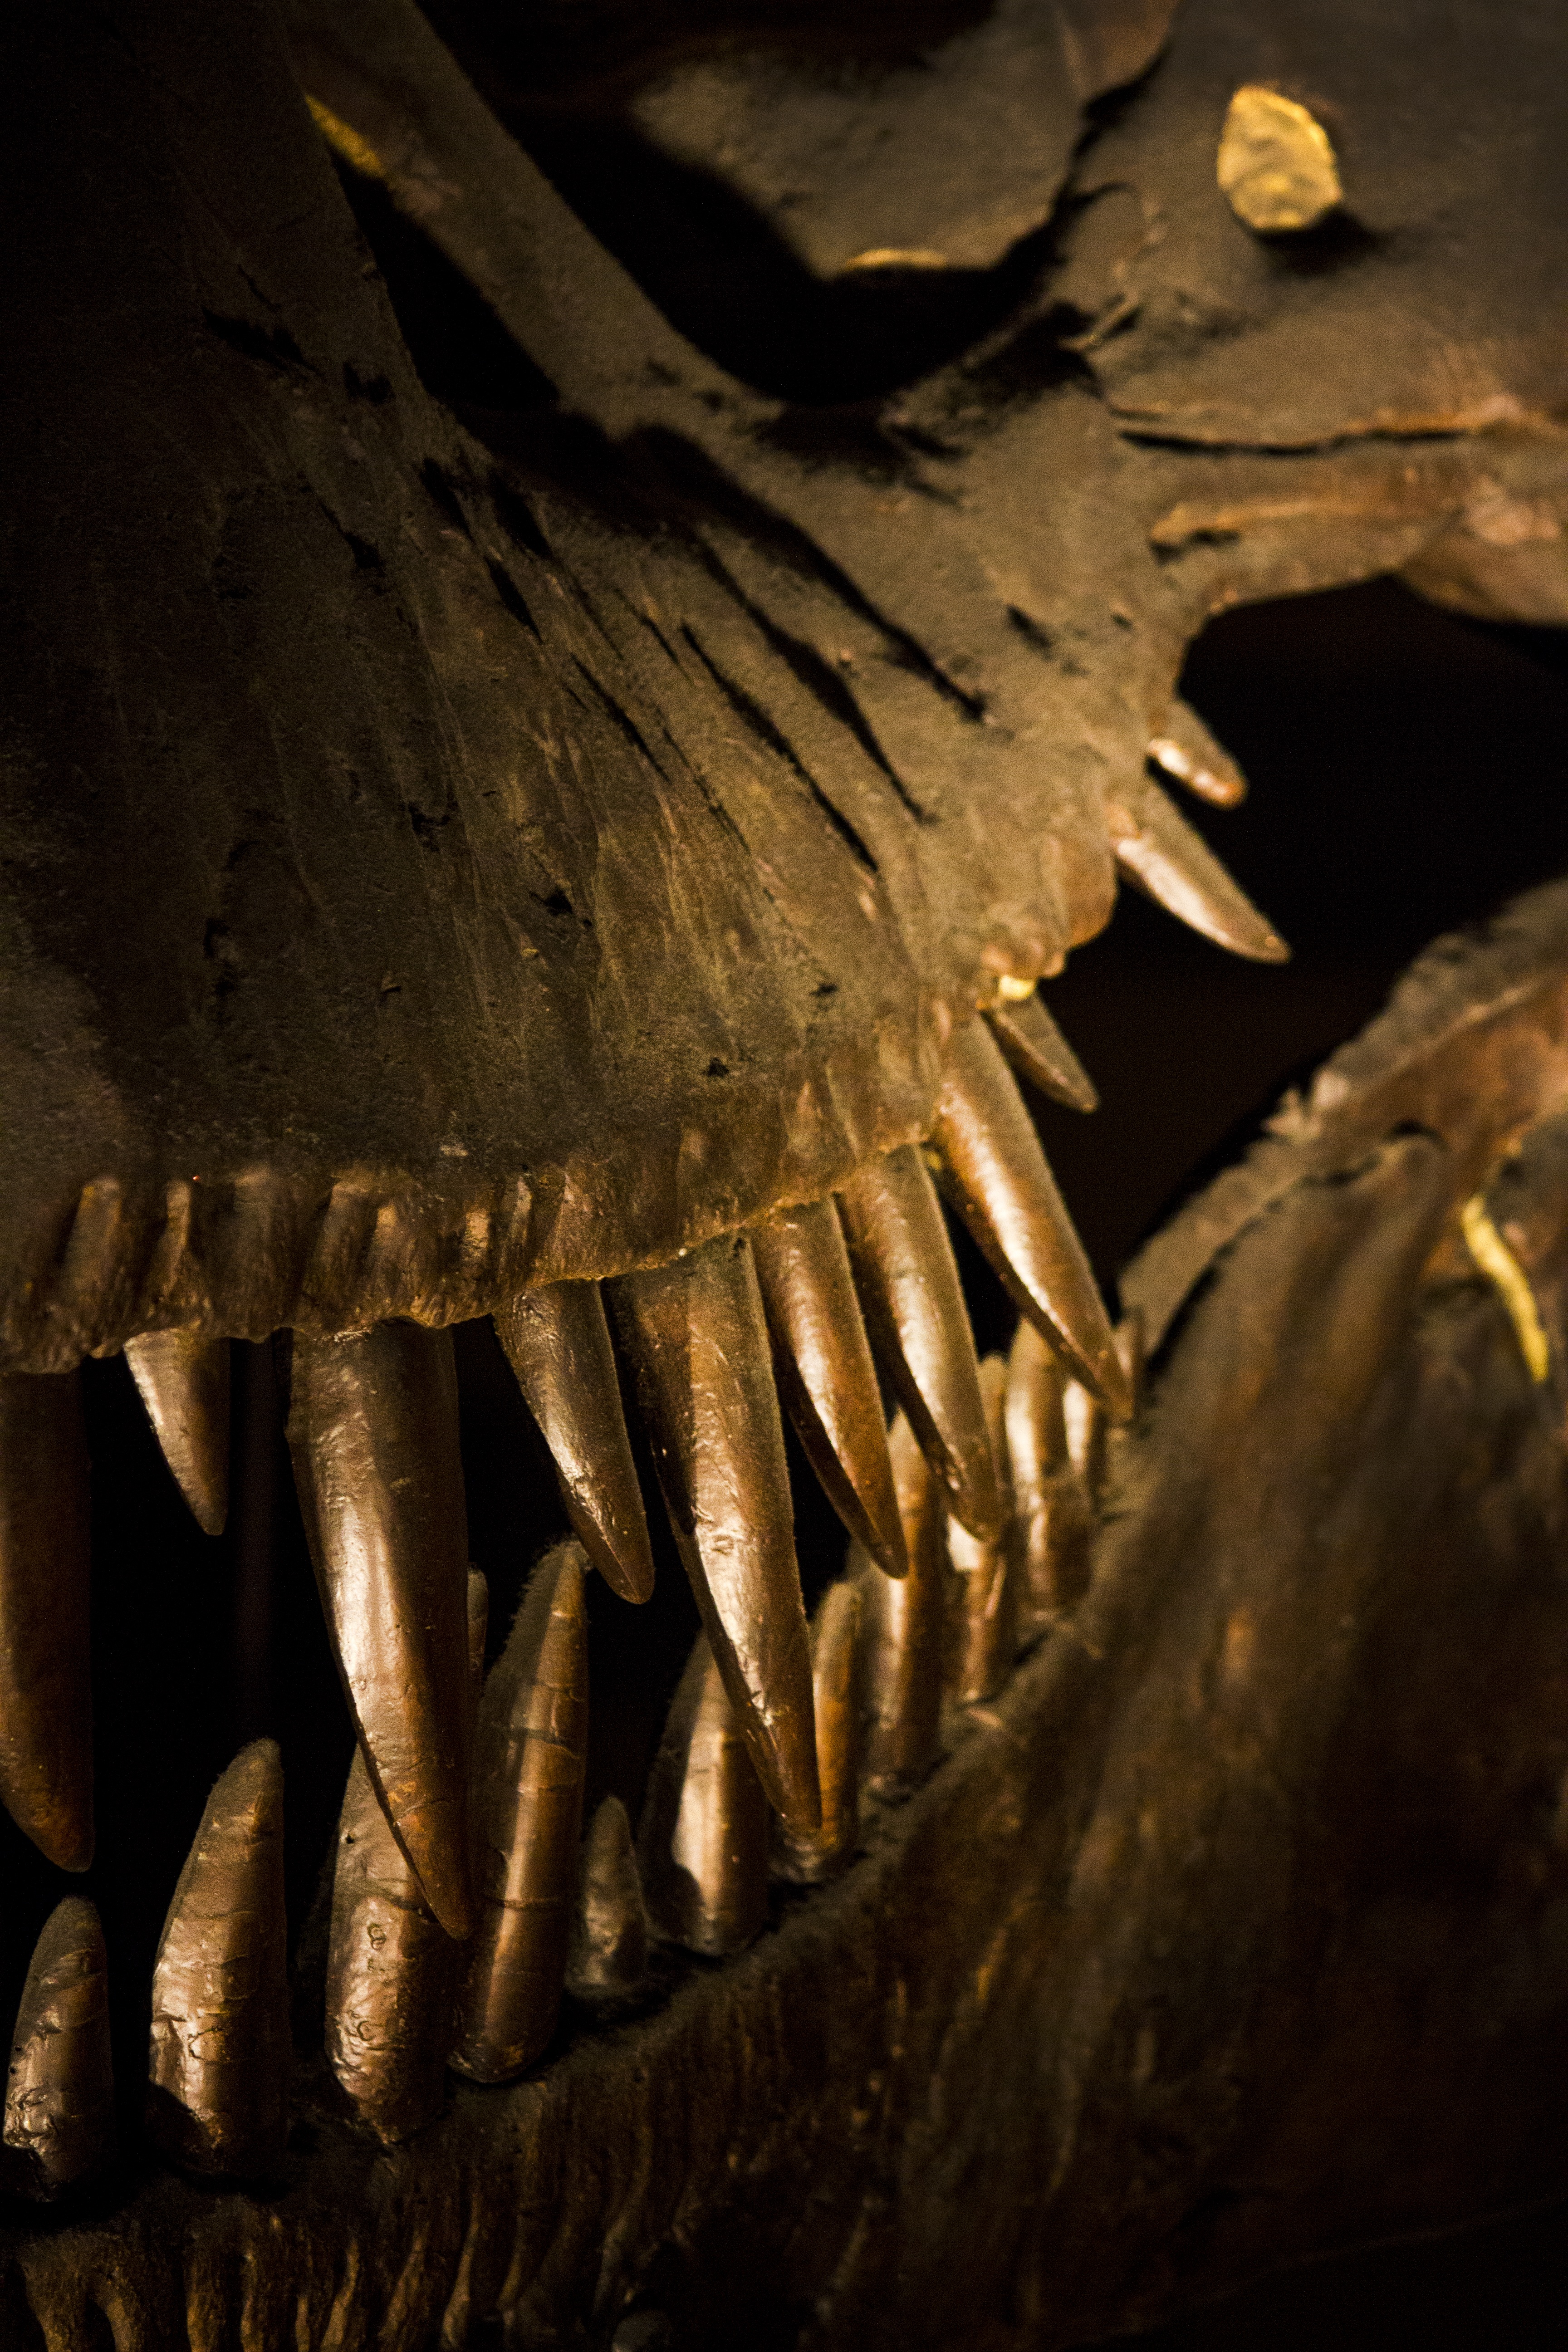
wing, formation, statue, cave, museum, darkness, natural history museum, close up, sculpture, london, temple, history, bones, teeth, carving, dinosaur, mythology, macro photography, ancient history